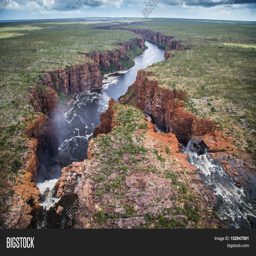
aerial view from the top of the dual waterfalls looking towards the narrow gorge that leads to the open sea .